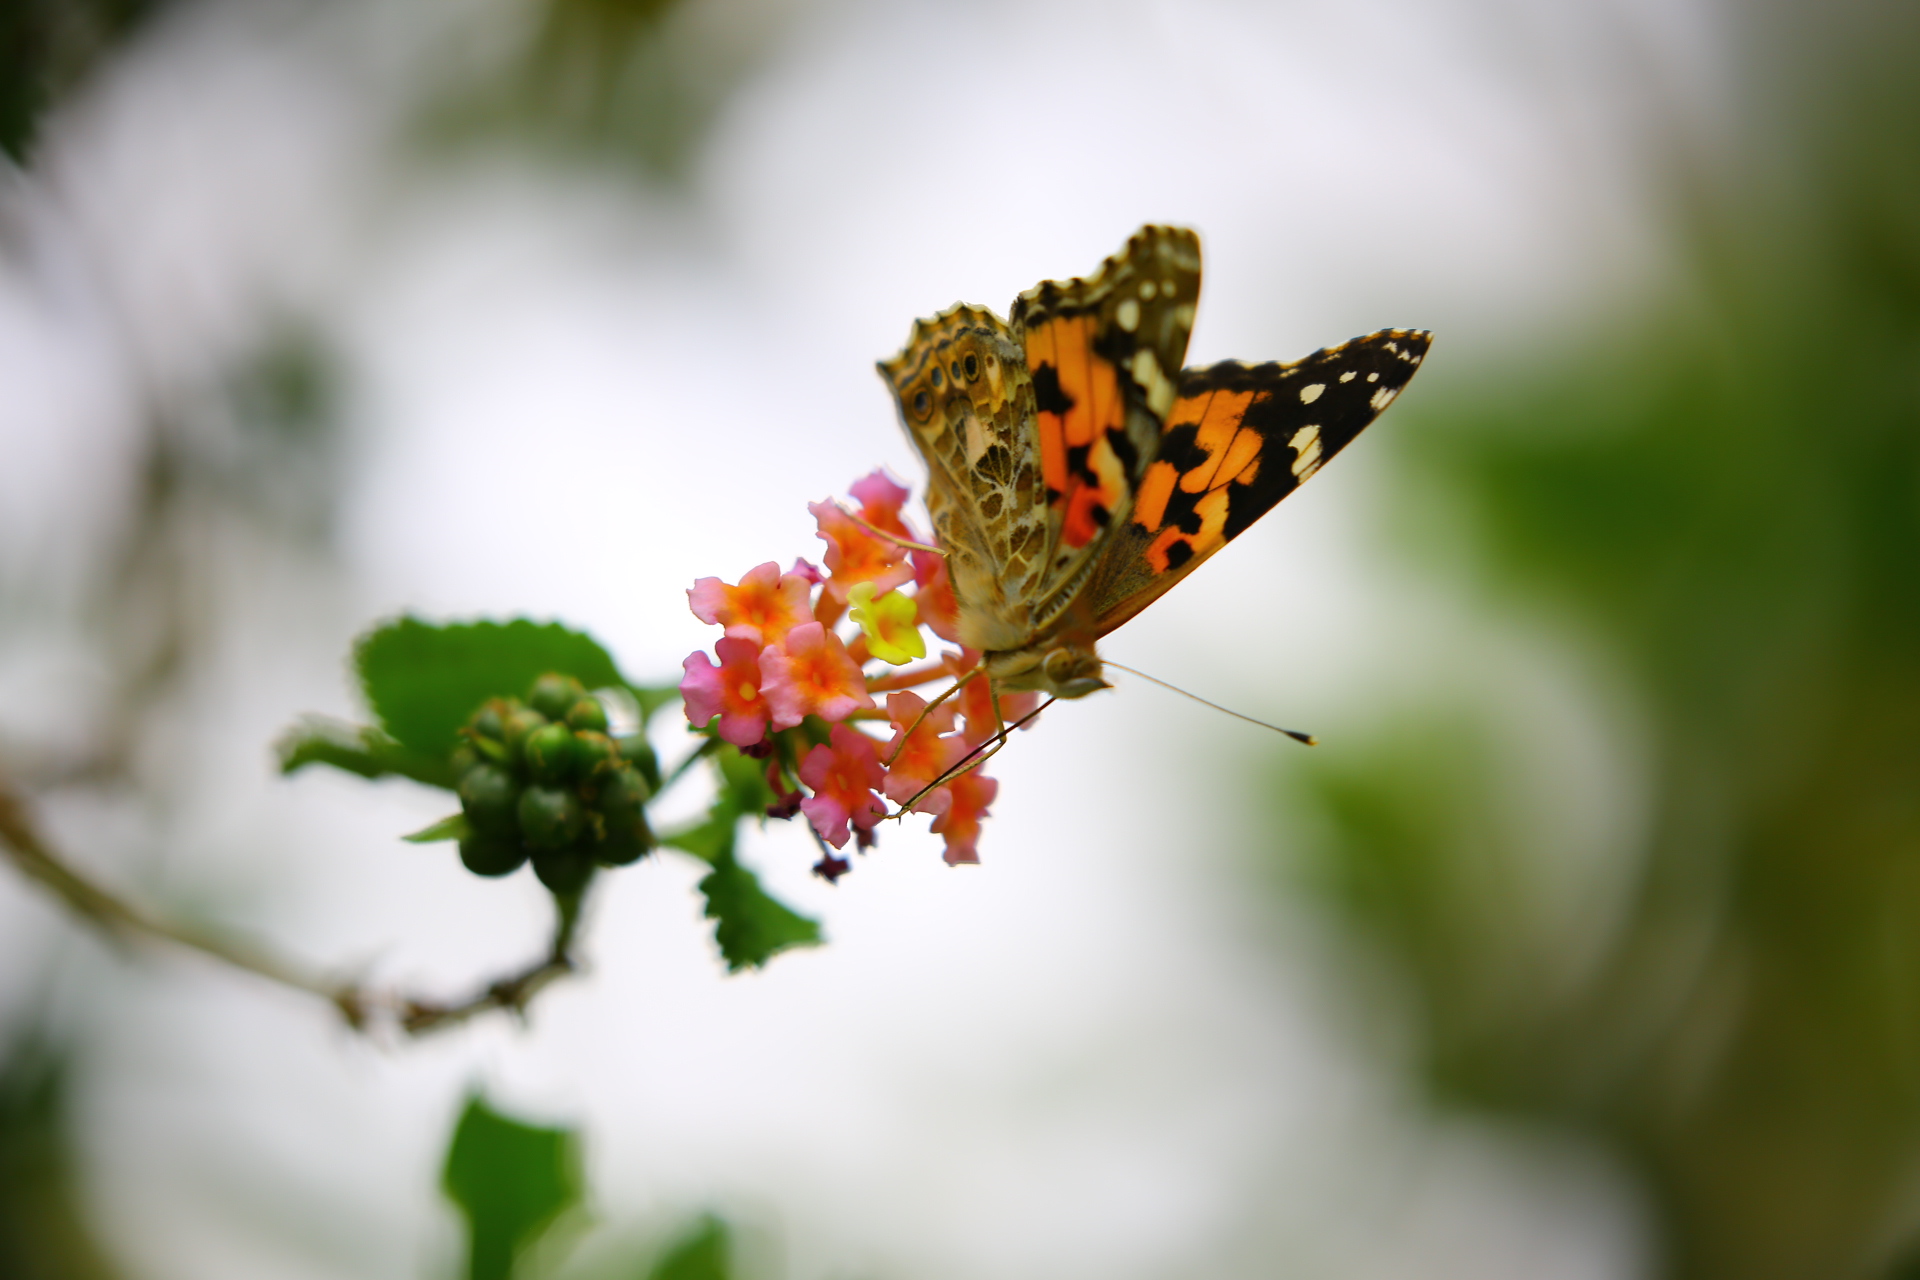
nature, branch, blossom, plant, photography, leaf, flower, petal, wildlife, green, insect, autumn, botany, butterfly, flora, fauna, invertebrate, wildflower, close up, petals, nectar, macro photography, blurred background, pollinator, moths and butterflies